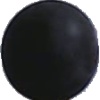
Label: Grape Blue 1